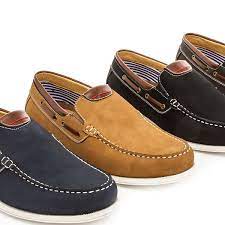
Label: Boat